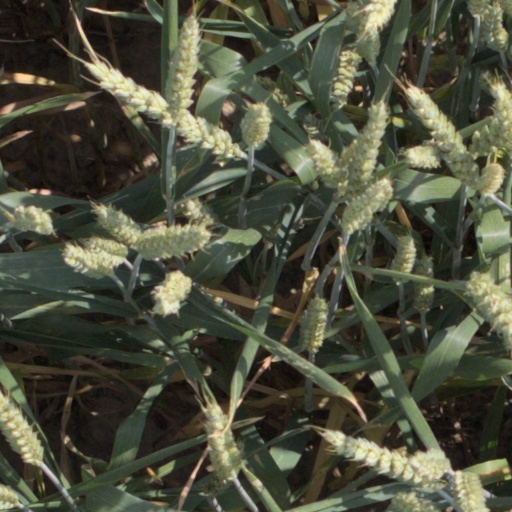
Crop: wheat